Pellicle mirror

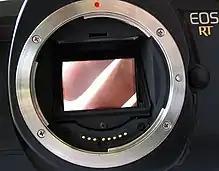
The pellicle mirror of the Canon EOS RT

A pellicle mirror is an ultra-thin, ultra-lightweight semi-transparent mirror employed in the light path of an optical instrument, splitting the light beam into two separate beams, both of reduced light intensity. Splitting the beam allows its use for multiple purposes simultaneously. The thinness of the mirror practically eliminates beam or image doubling due to a non-coincident weak second reflection from the nominally non-reflecting surface, a problem with mirror-type beam splitters. The name "pellicle" is a diminutive of "pellis", a skin or film.